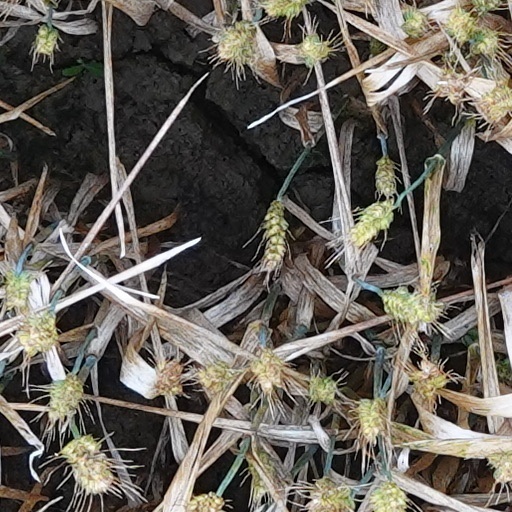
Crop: wheat